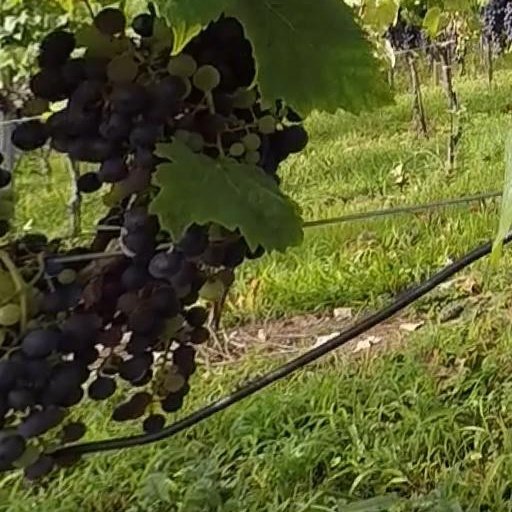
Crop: grape